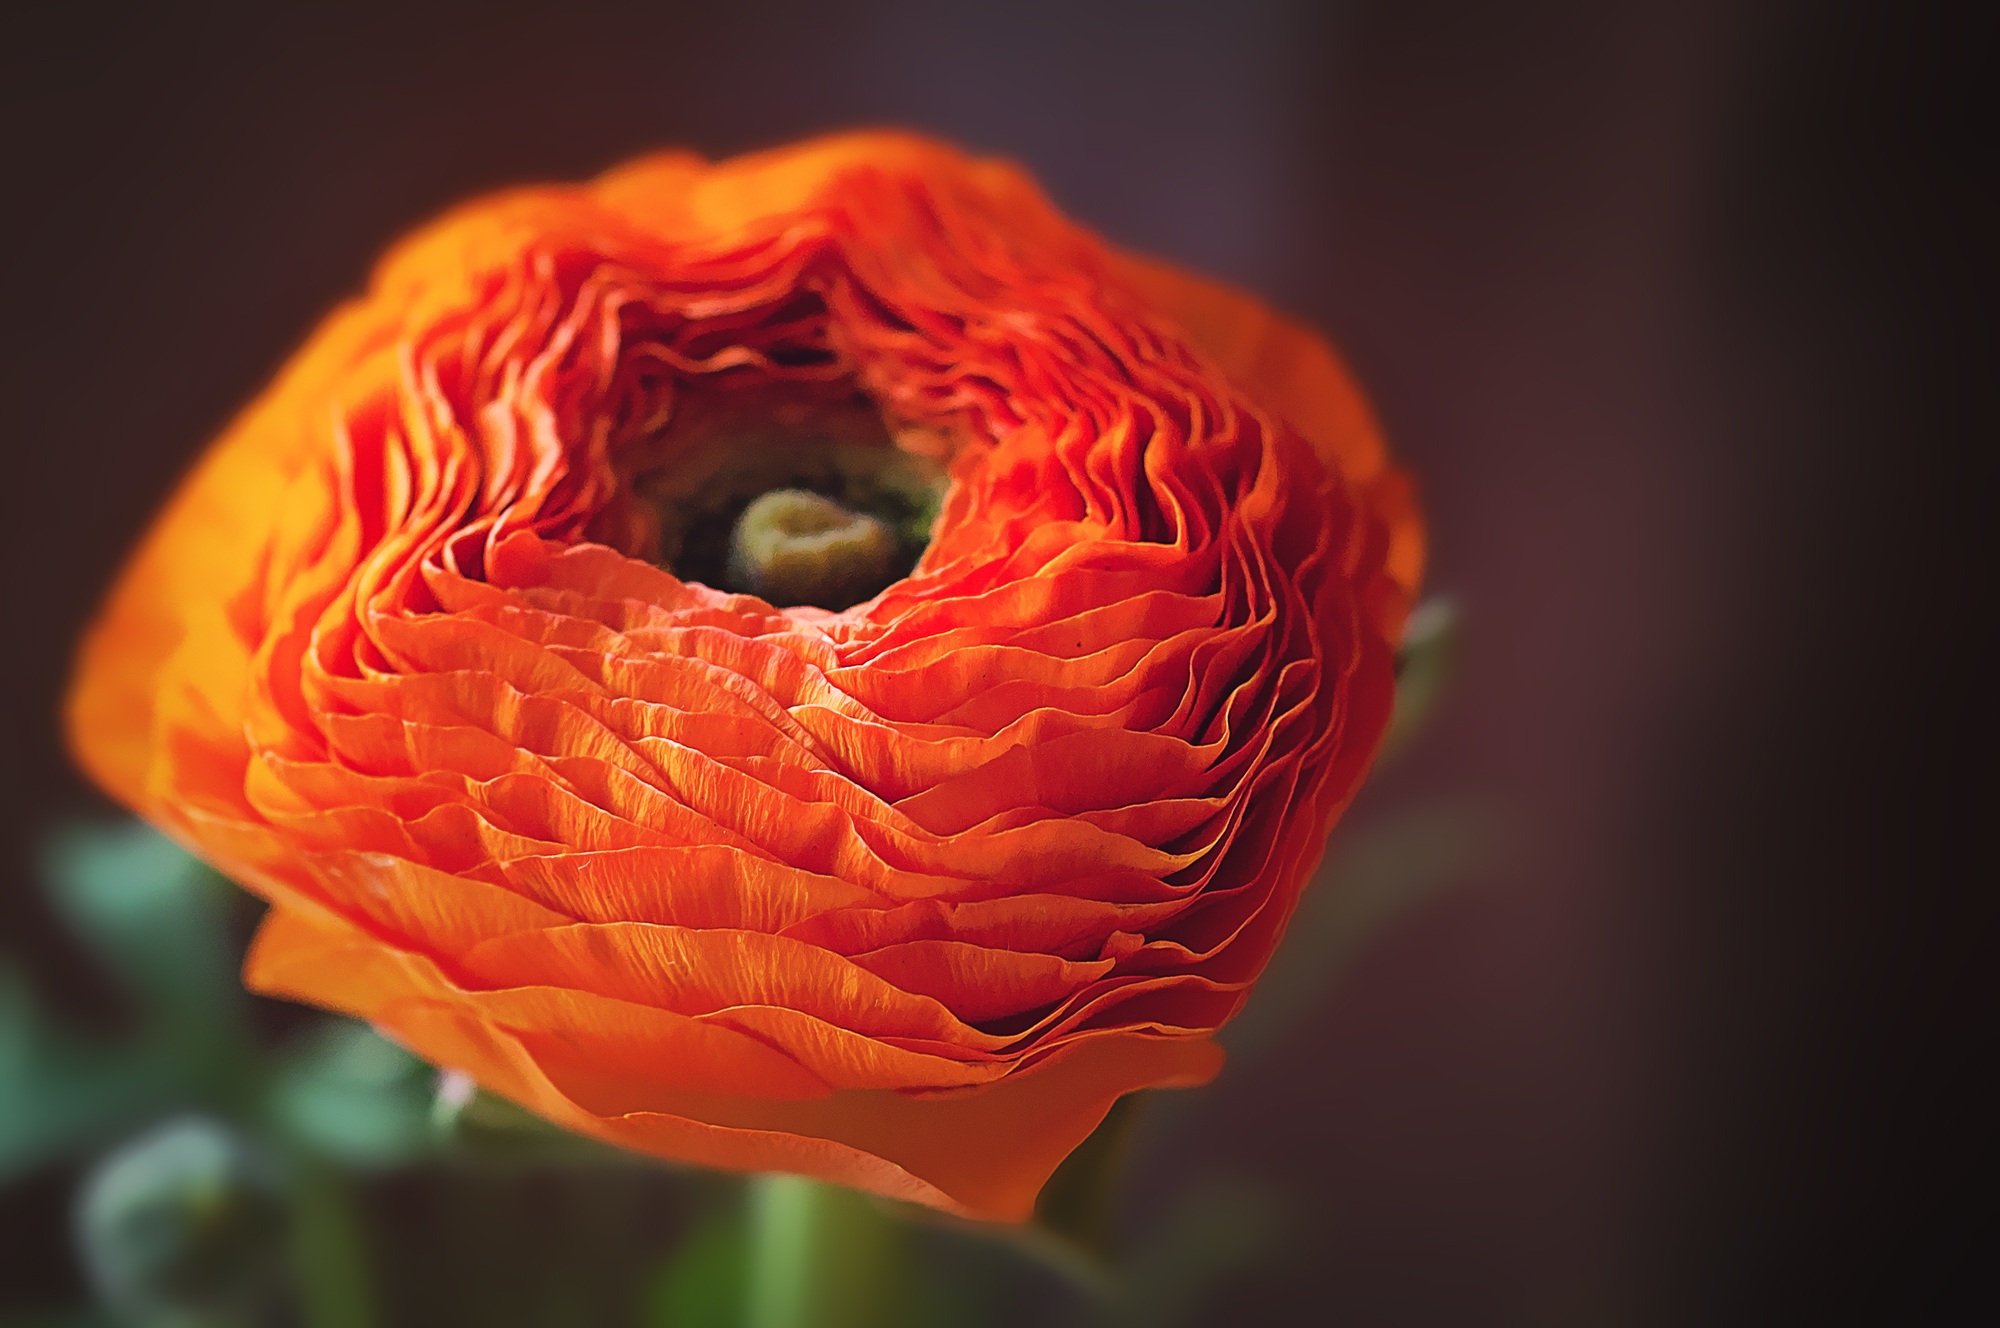
blossom, plant, photography, flower, petal, bloom, orange, spring, red, produce, yellow, close, flora, close up, human body, organ, poppy, ranunculus, macro photography, flowering plant, plant stem, land plant, asian crowfoot